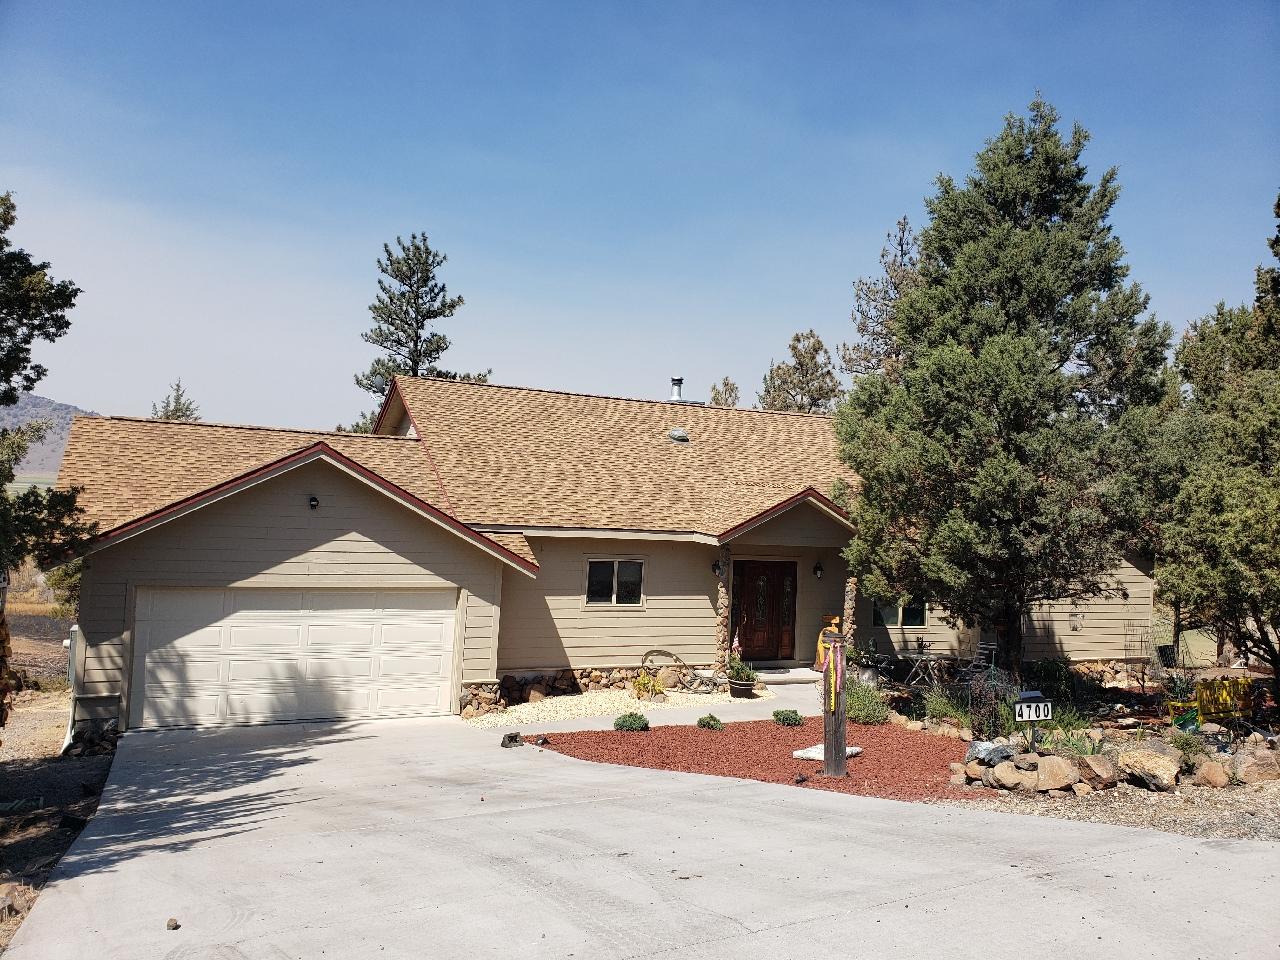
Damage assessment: no_damage